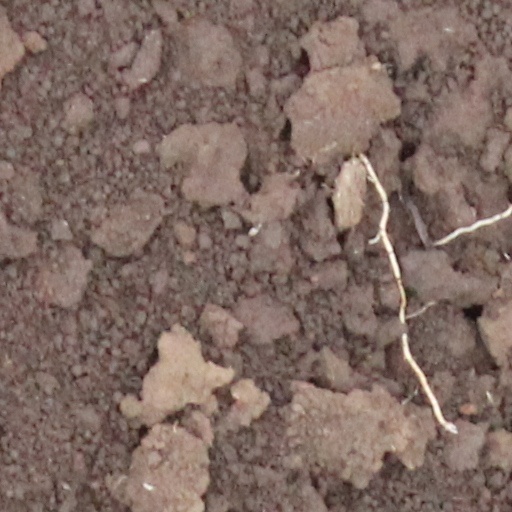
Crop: wheat